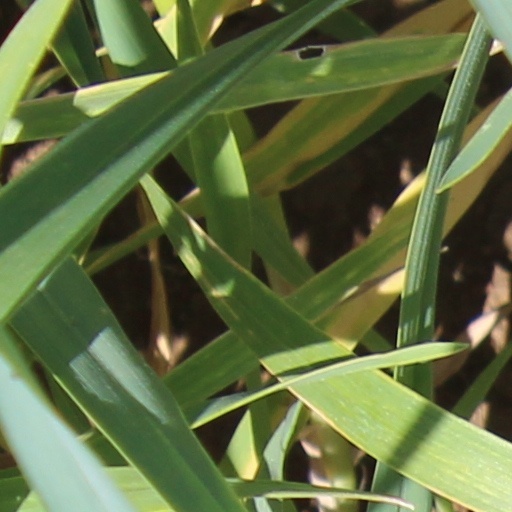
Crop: wheat